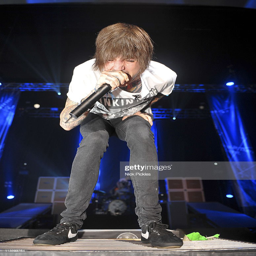
artist of artist performs on stage .